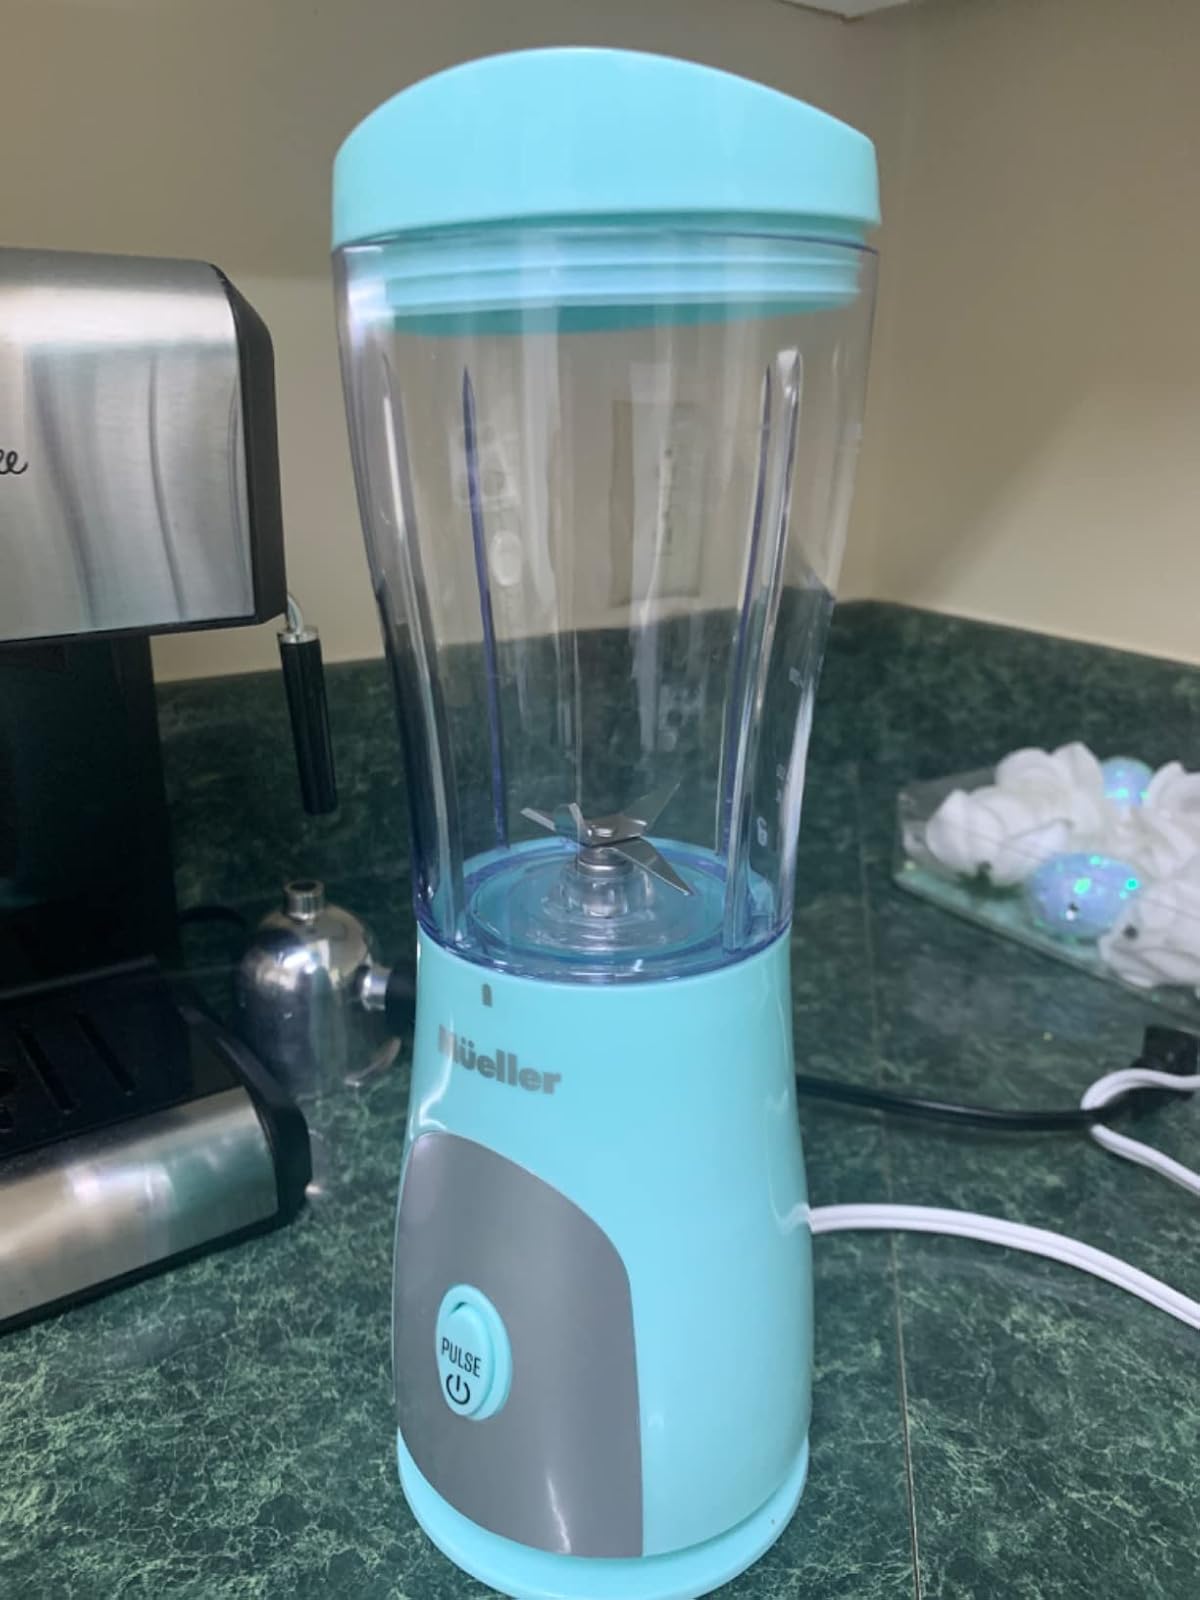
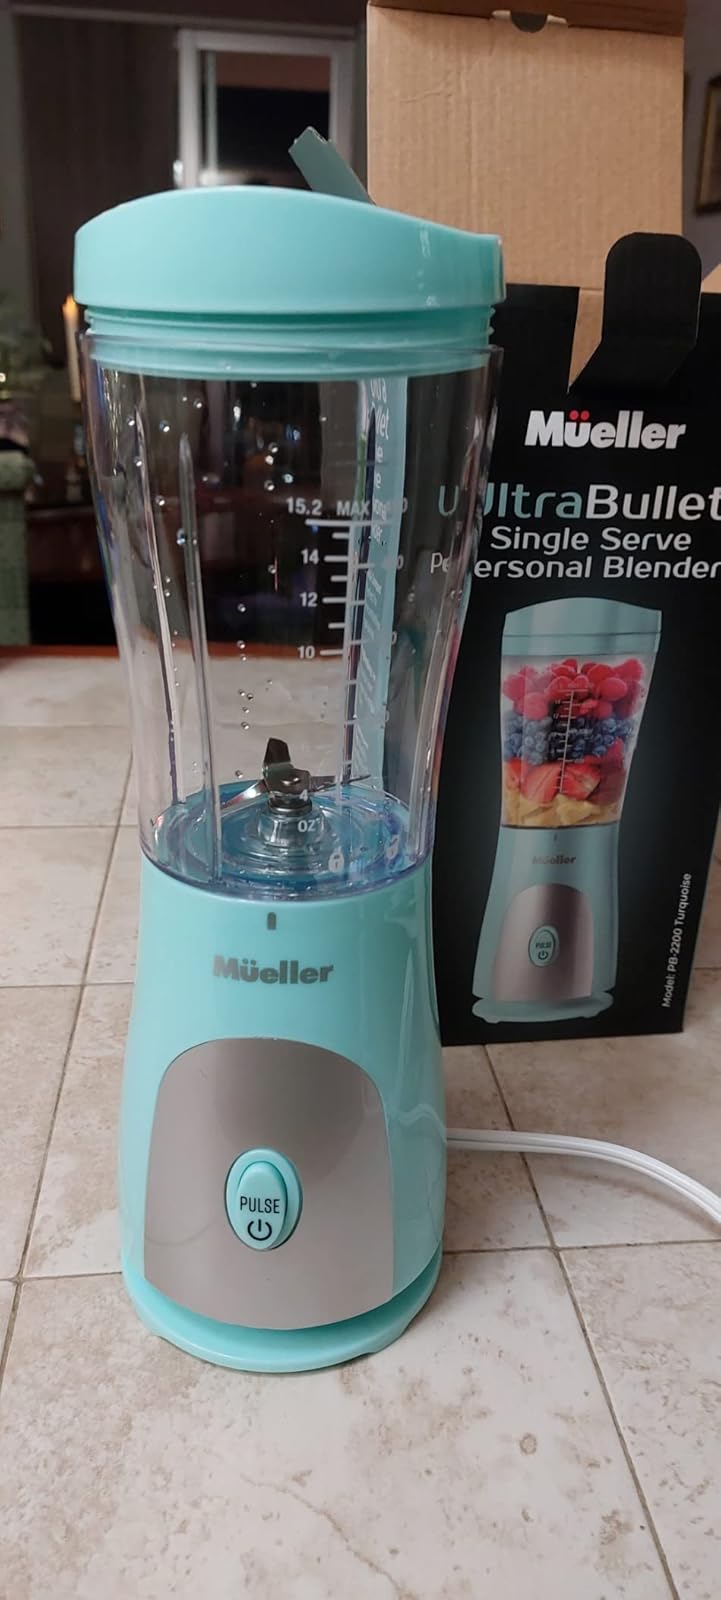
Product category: items_blender
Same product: yes